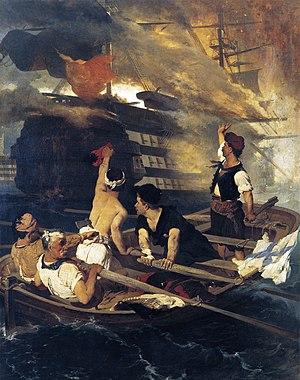
La marine de guerre hellénique est la force navale des forces armées grecques, fondée de facto en 1821 et officiellement en 1828, en tant que force officielle de l’État.
Le massacre de Psara est un épisode de la guerre d'indépendance grecque. Il fut perpétré par les Ottomans contre la population grecque de l’île de Psara en juillet 1824. Psara était une île d'armateurs et de marins dont la flotte menait régulièrement des actions contre l'Empire ottoman. Le sultan Mahmoud II en décida la destruction afin de faciliter une contre-attaque en Grèce continentale. Plus de cent cinquante navires firent débarquer plusieurs milliers d'hommes sur une île d'une quarantaine de kilomètres carrés qui avaient accueilli de nombreux survivants de massacres précédents. Le bilan est estimé à 17 000 morts ou vendus comme esclaves. Mais, contrairement au massacre similaire sur Chios avec lequel il fut peut-être confondu, celui-ci ne suscita que très peu d'émotion en Occident.
Le massacre de Chios fut perpétré par les Ottomans contre la population grecque de l’île de Chios en avril 1822. Il constitue un des épisodes les plus célèbres de la guerre d'indépendance grecque.
Les opérations navales jouèrent un rôle important au cours de la guerre d'indépendance grecque. Le cœur de l'insurrection, le Péloponnèse et ses abords immédiats, étant d'accès relativement difficile par voie de terre, il était important pour les deux parties de contrôler ses accès maritimes. L'Empire ottoman avait ainsi pour objectif de ravitailler les forteresses côtières encore en sa possession et d'y transporter des troupes. De leur côté, les insurgés essayaient de maintenir le blocus de ces forteresses et d'empêcher la reconquête des régions et îles en leur pouvoir. Leurs opérations de course et de pillage des côtes de l'Asie mineure jouèrent aussi un rôle en paralysant le commerce et les communications ottomanes et en provoquant des troubles dans l'Empire. En raison de la dissymétrie des flottes en présence, il y eut peu de réelles batailles navales, l'accent étant mis chez les Grecs sur l'utilisation de brûlots ; aucune des deux flottes ne réussit à prendre un avantage décisif, la flotte égypto-ottomane étant finalement détruite par une escadre anglo-franco-russe au cours de la bataille de Navarin en 1827.
Konstantínos Kanáris était un marin et homme d'État grec qui s'illustra comme brûlotier au cours de la guerre d'indépendance. Il devint par la suite homme politique et amiral, et fut plusieurs fois Premier ministre de Grèce.